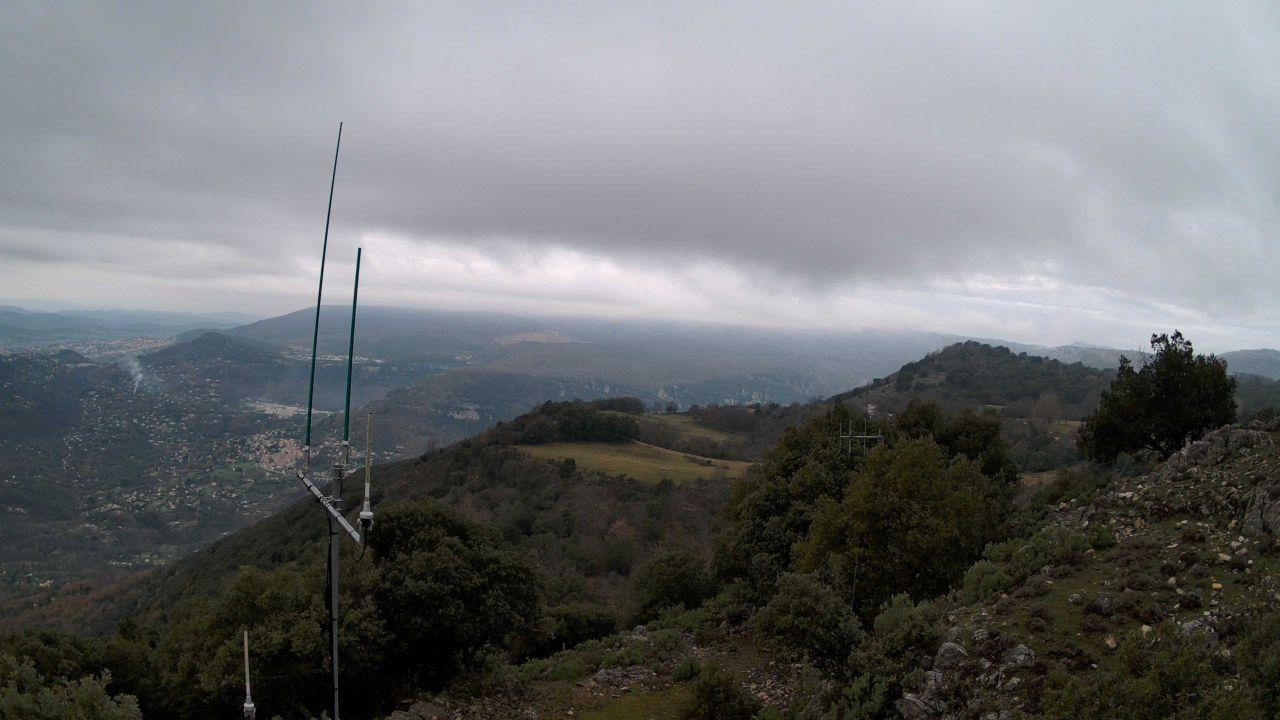
Fire: no
Smoke: yes